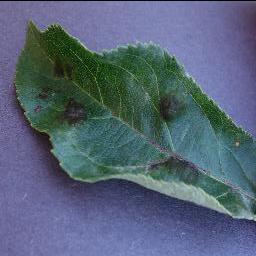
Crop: apple
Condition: scab